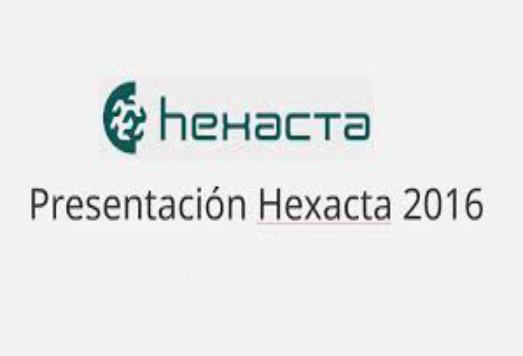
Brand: Hexacta
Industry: Others